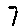
Label: 7